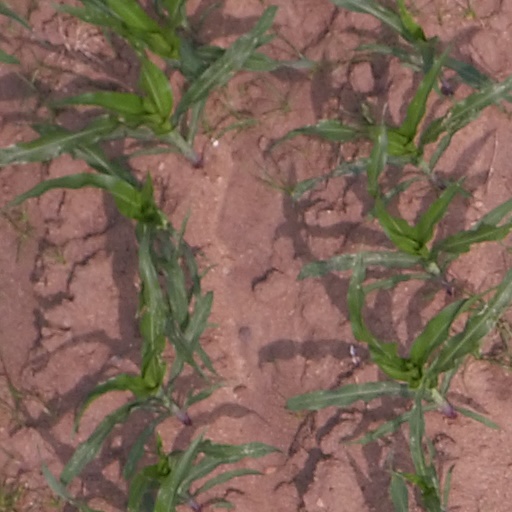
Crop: maize; corn